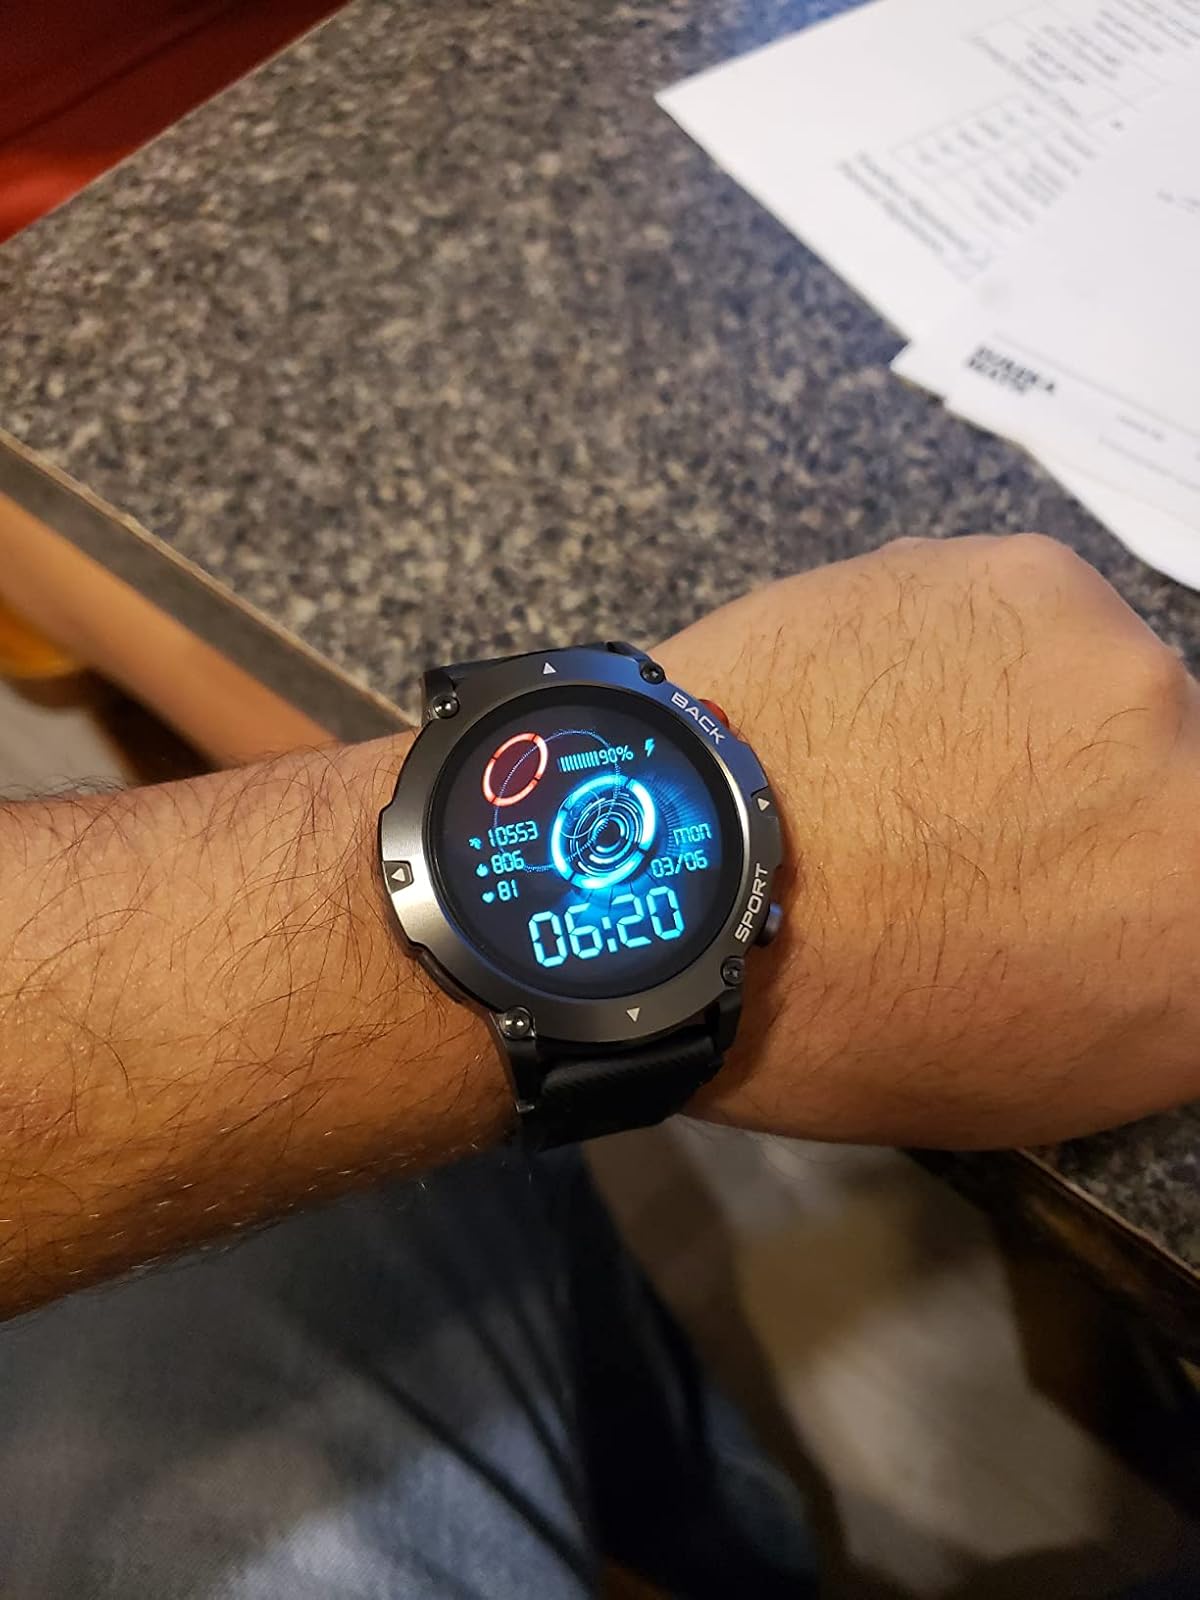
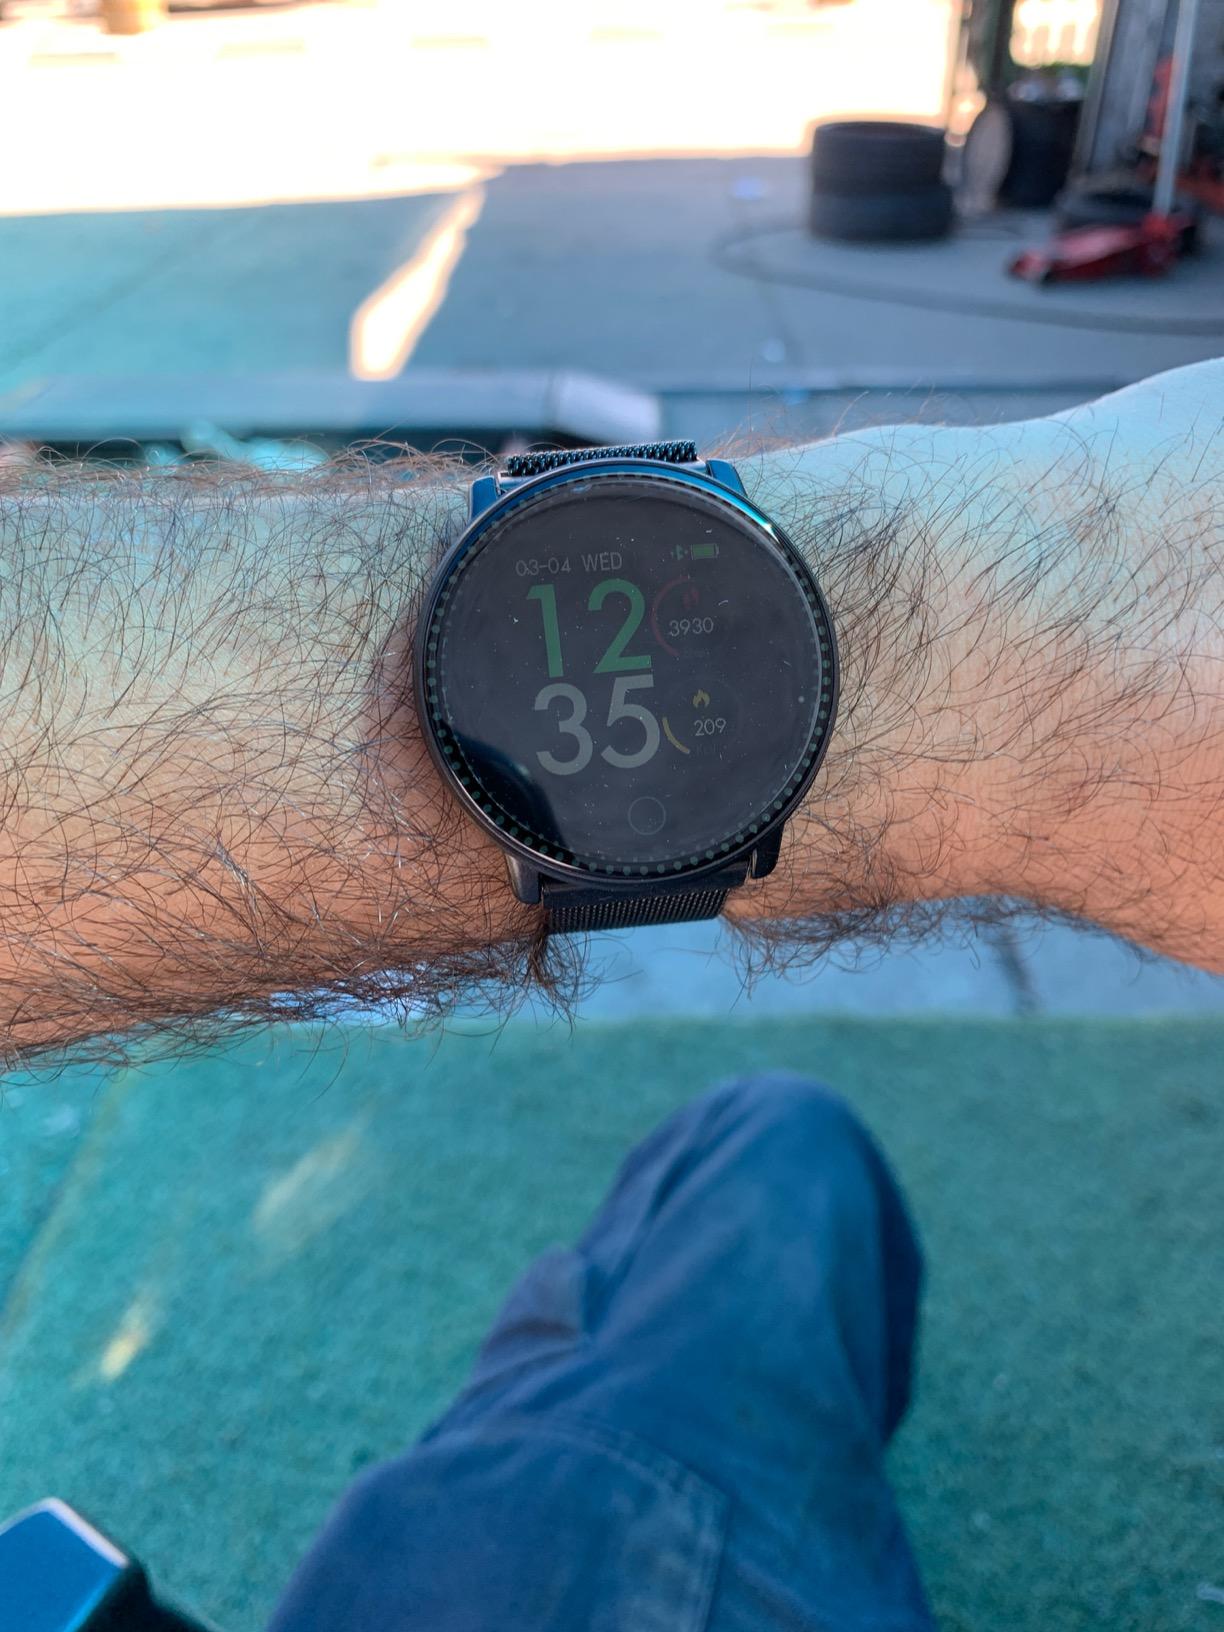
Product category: smartwatch
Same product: no